Shopping center

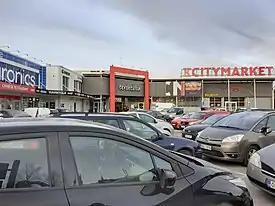
A community shopping centre in Klaukkala, Uusimaa, Finland

A shopping mall is a type of shopping center, a North American term originally meaning a pedestrian promenade with shops along it, but in the late 1960s began to be used as a generic term for large shopping centers anchored by department stores, especially enclosed centers. Many malls in the United States are currently in severe decline ("dead malls") or have closed. Successful exceptions have added entertainment and experiential features, added big-box stores as anchor tenants, or are specialized formats: power centers, lifestyle centers, factory outlet centers, and festival marketplaces. Smaller types of shopping centers in North America include neighborhood shopping centers, and even smaller, strip malls. Pedestrian malls (shopping streets) in the United States have been less common and less successful than in Europe. In Canada, underground passages in Montreal and Toronto link large adjacent downtown retail spaces.